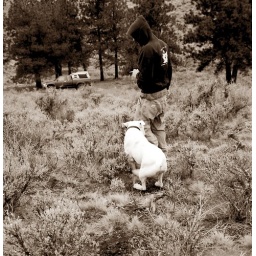
Followed one of the many dirt roads out East of Bend and let the dogs run around for a while.